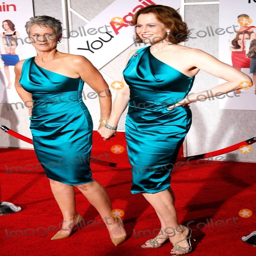
actors wear matching blue dresses at the premiere